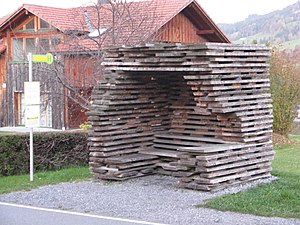
BUS:STOP Krumbach
Stoppested nr. 2 Unterkrumbach Nord tegnet af Antón García-Abril (Ensamble Studio).
BUS:STOP Krumbach var et byggeprojekt for syv busstoppesteder for landbusserne i kommunen Krumbach i Bregenzerwald i den østrigske delstat Vorarlberg.